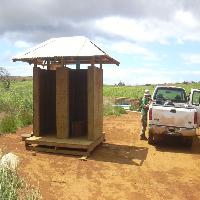
Weather: sun or clear